Sid Ryan

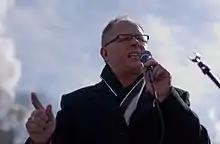
Ryan speaking at a rally at Queen's Park in Toronto in 2009

In addition to his union activities, Ryan has been involved with the New Democratic Party (NDP) since the 1980s. He has served on the Ontario NDP's provincial council and Environment committee, and is a former president of the Durham Centre riding association.